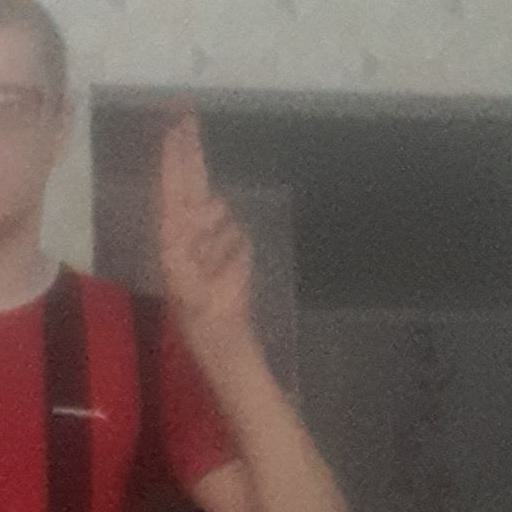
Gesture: two_up